Mollete de Antequera

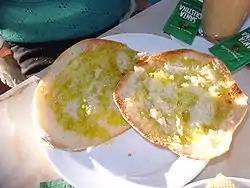
Toasted "mollete", seasoned with olive oil and salt or sugar, is the traditional Andalusian breakfast.

The mollete de Antequera is a typical bread of Andalusia, Spain, that has a seal of protection IGP. There are a multitude of breads under the same name "mollete" in Andalusia, Extremadura and America. But the is characterized by a white and floured crust, and a soft crumb that easily crumbles, the result of a hydrated and lightly kneaded dough and a slow baking. The is one of the typical breads of Andalusia, the main feature of the Andalusian breakfast and is served either with olive oil, tomato, and jamón serrano or with "manteca colorá".